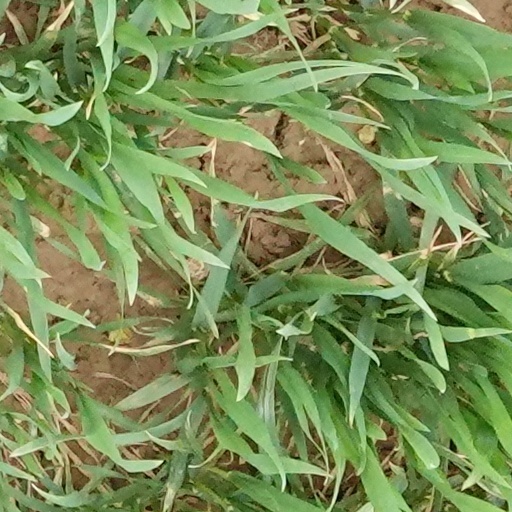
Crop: wheat